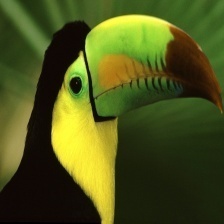
Species: TOUCHAN
Scientific name: RAMPHASTIDAE
ImageNet parent category: toucan